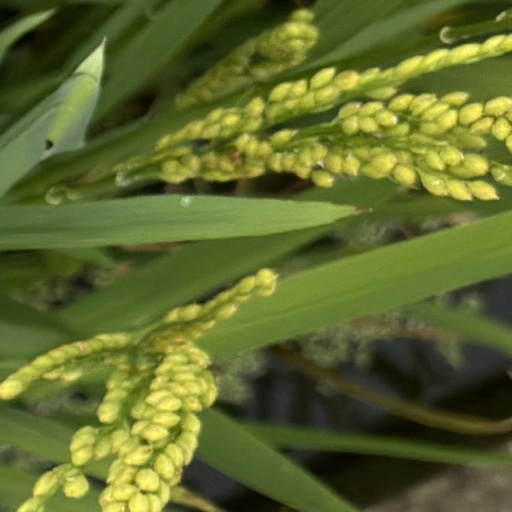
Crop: rice